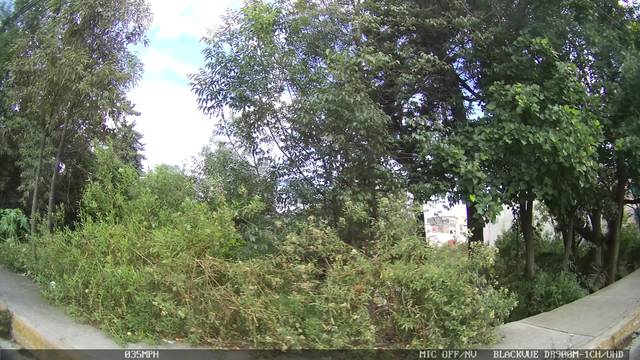
Region: Mexico
Coordinates: 19.041, -98.238